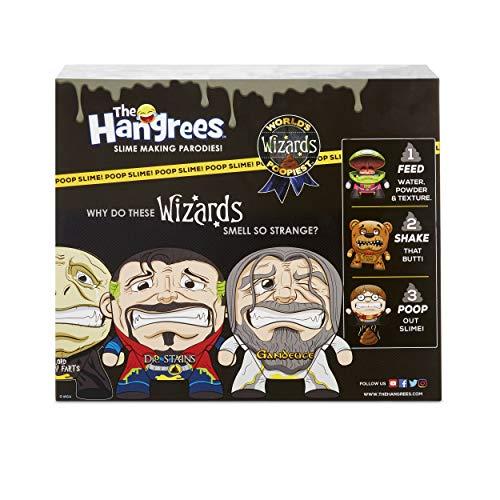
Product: MGA Entertainment Hangrees World's Poopiest- Wizards
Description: The hangrees figures are parodies of your favorite pop culture brands, movies, video games, and more – based on famous Wizard characters.
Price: $21.98
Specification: ProductDimensions:3.6x11.8x10inches|ItemWeight:1.3pounds|ShippingWeight:1.3pounds(Viewshippingratesandpolicies)|ASIN:B07PR1MYGQ|Itemmodelnumber:563082|Manufacturerrecommendedage:6-10years